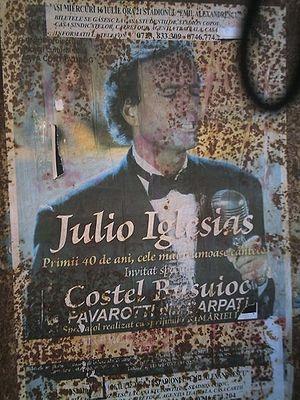
Affiche pour un concert de Julio Iglesias à Iassy, Roumanie.